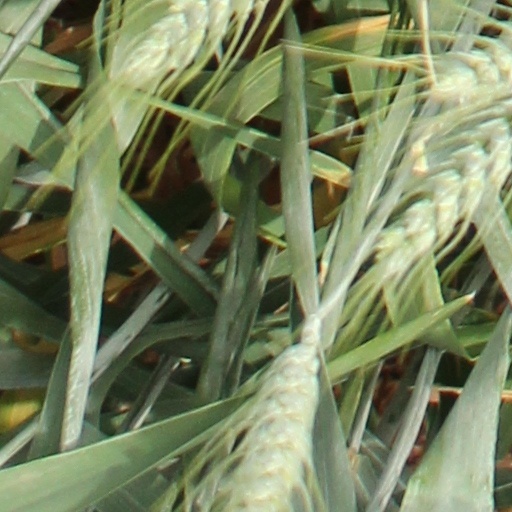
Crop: wheat